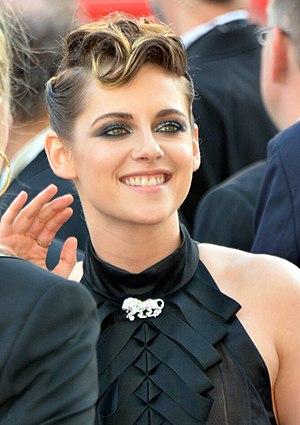
Kristen Stewart au festival de Cannes.